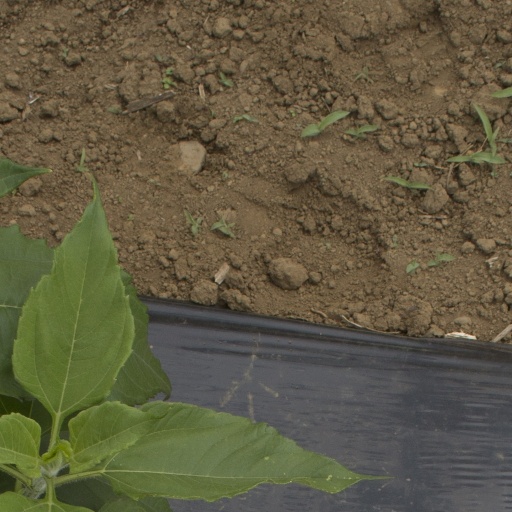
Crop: Jerusalem artichoke